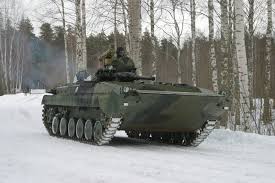
Label: BMP-1